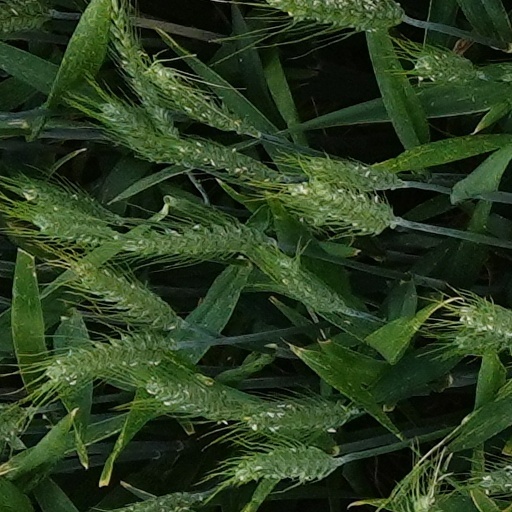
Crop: wheat